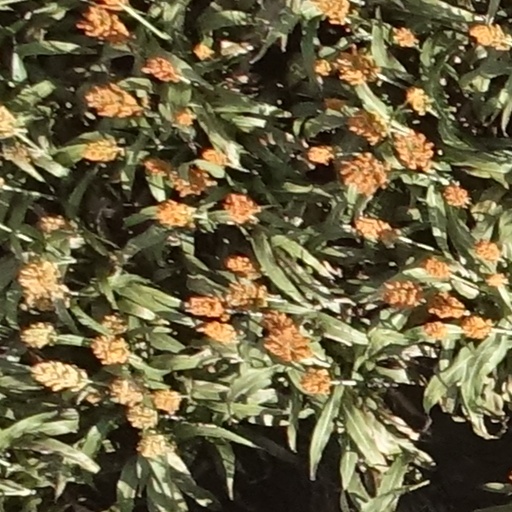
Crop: sorghum